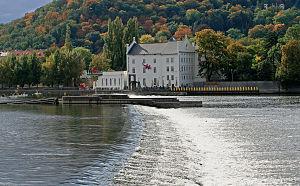
Meda Mládková, née le 8 septembre 1919 à Zákupy, est une collectionneuse d'art tchèque. Son mari était l'économiste, un des premiers gouverneurs du FMI Jan Viktor Mládek. Après plusieurs décennies en exil, elle est revenue en Tchécoslovaquie après la Révolution de Velours de 1989.